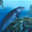
Label: seal